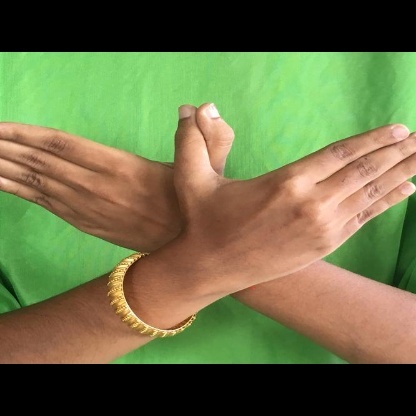
Mudra: Garuda